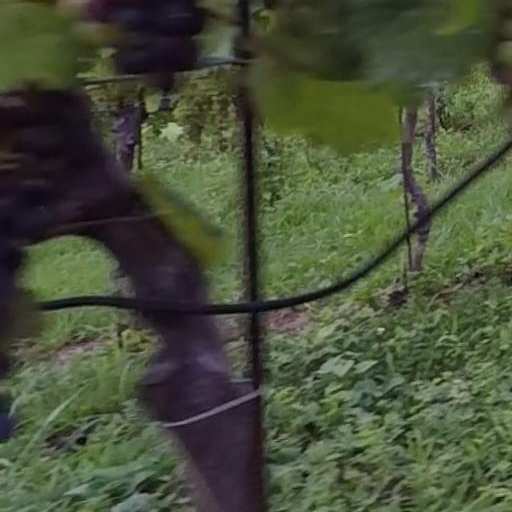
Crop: grape